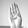
ASL letter: B